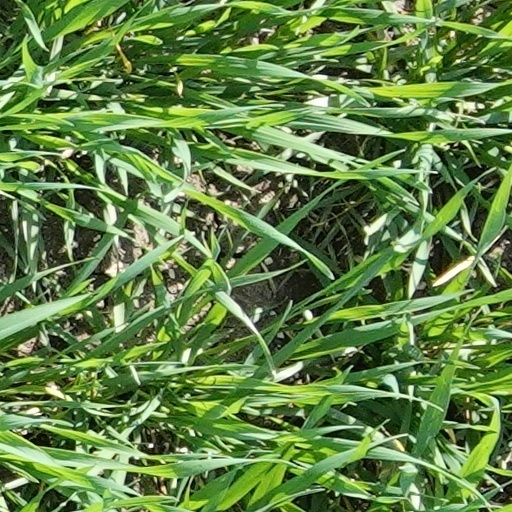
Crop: wheat